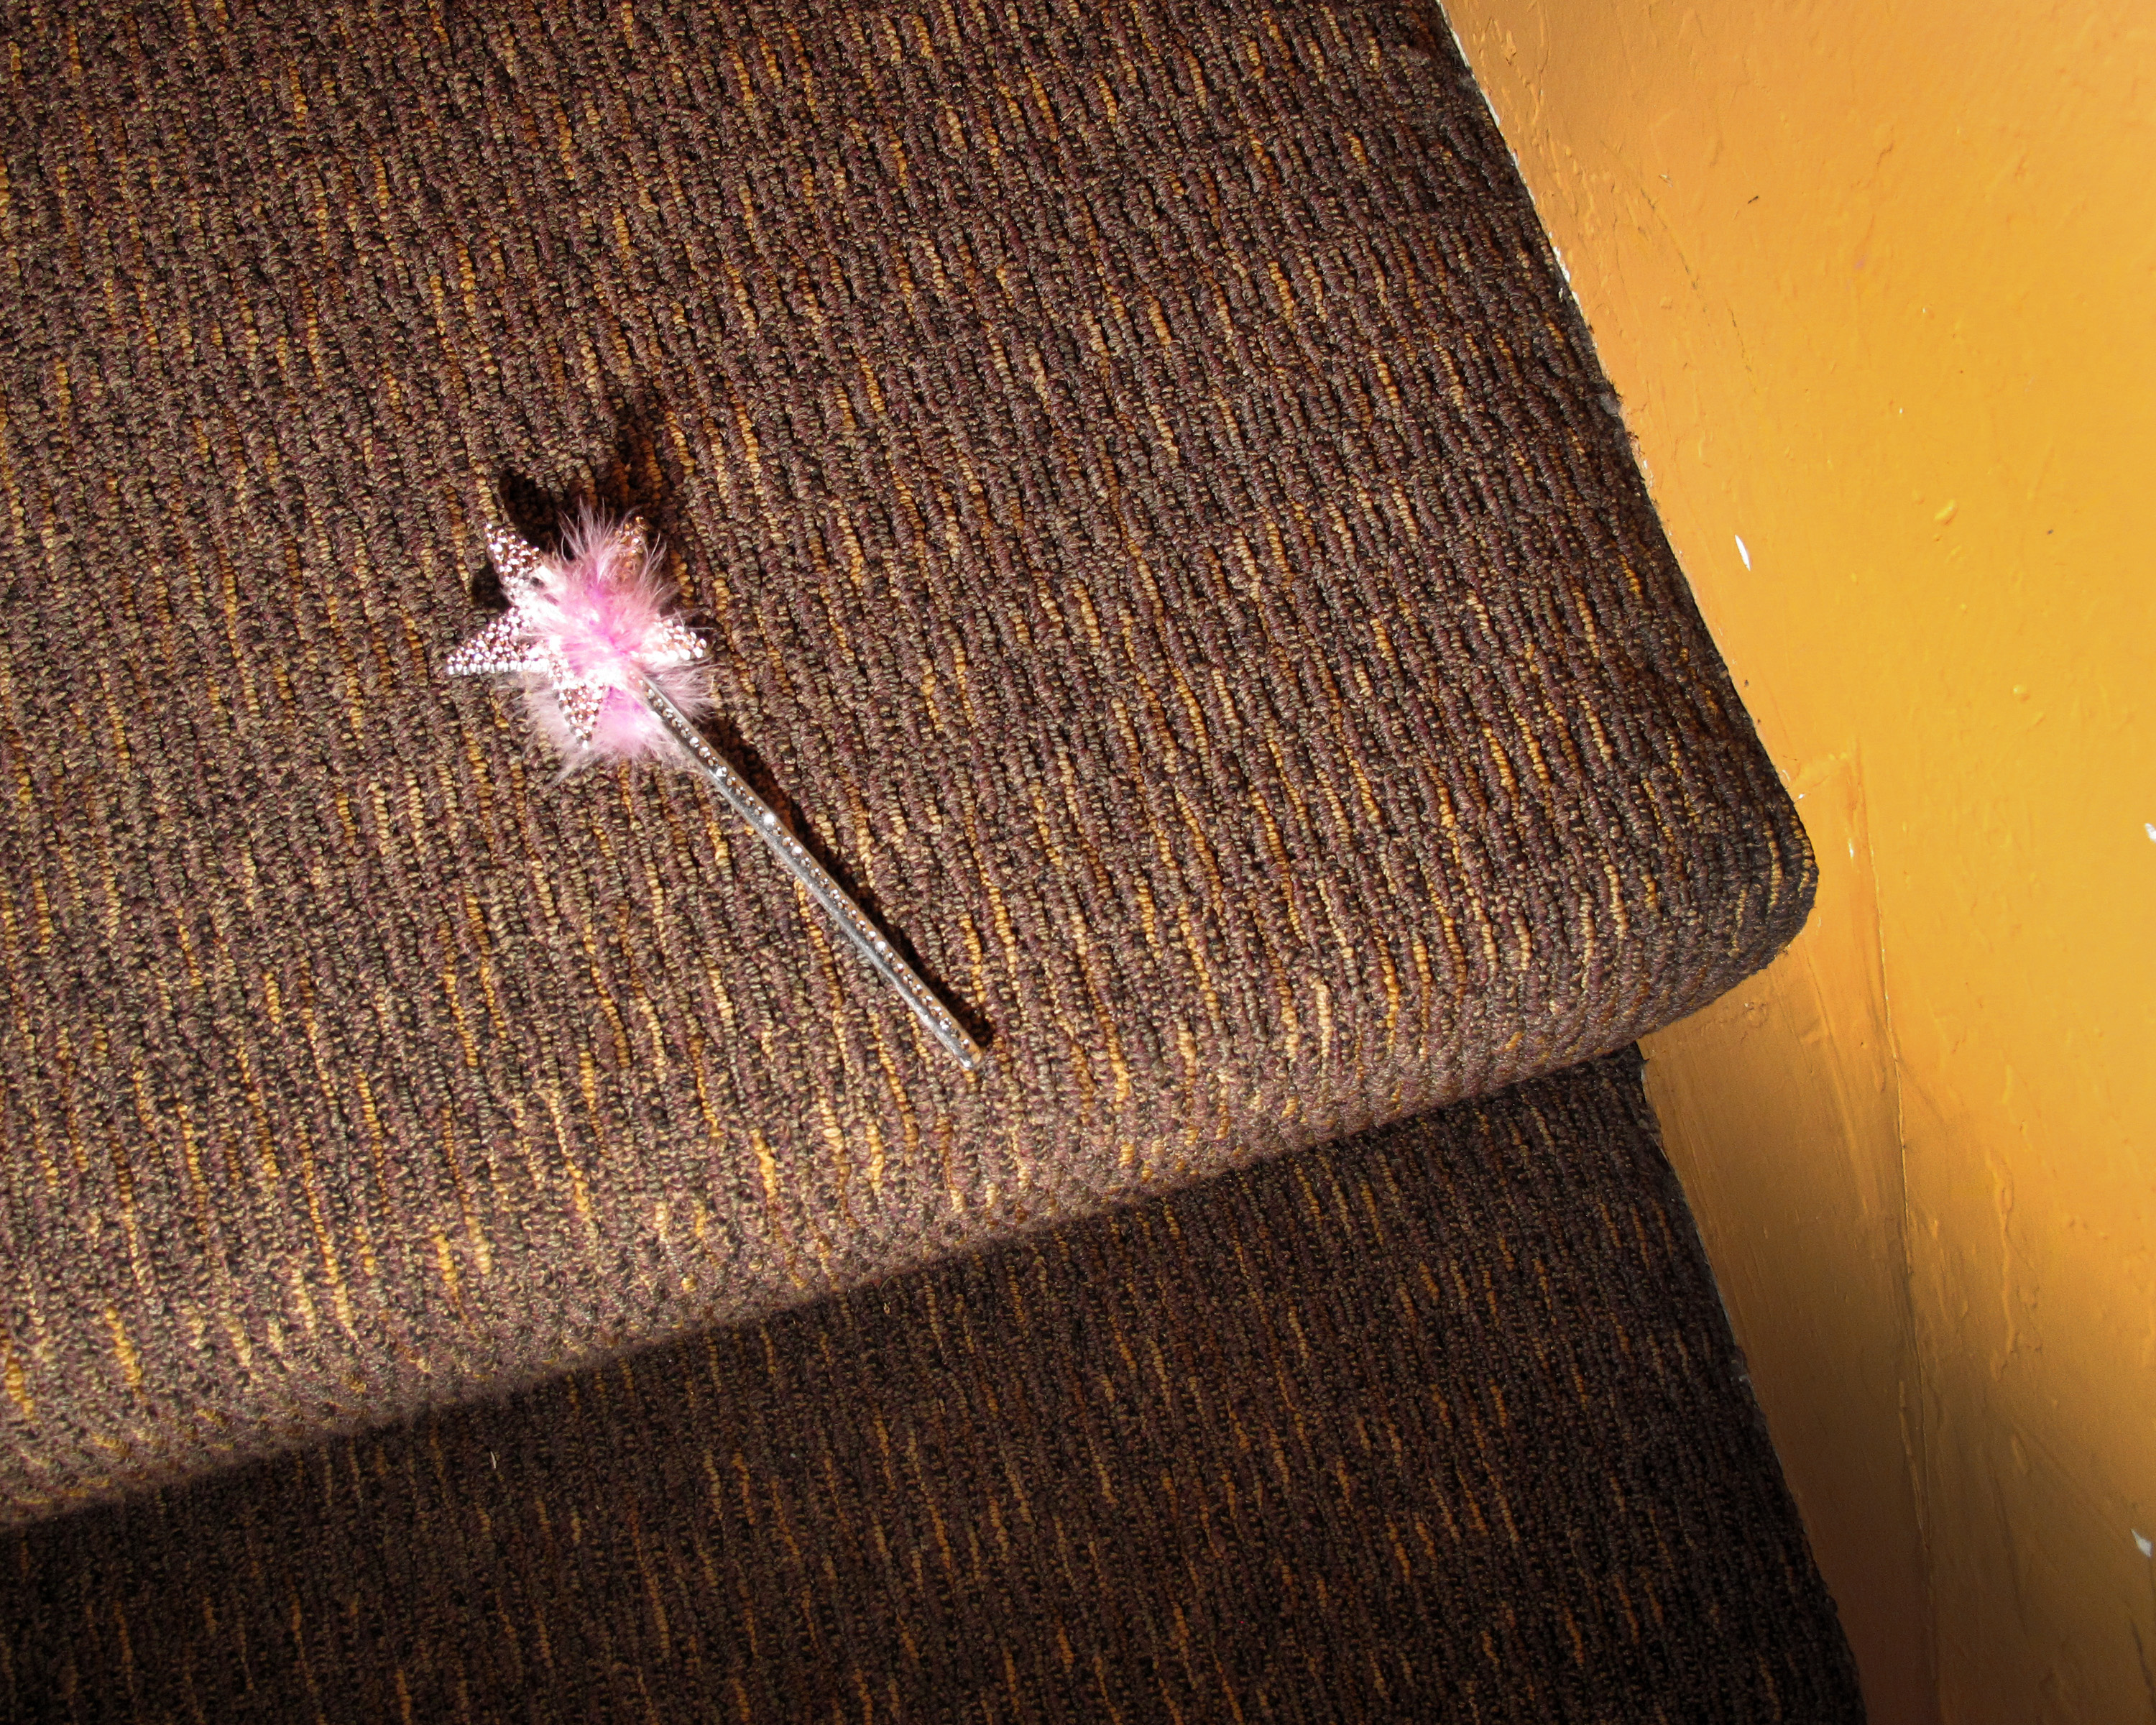
wood, leaf, floor, red, color, yellow, material, textile, art, stairs, lost, wand, shape, congregationbethshalom, magicwand, flooring